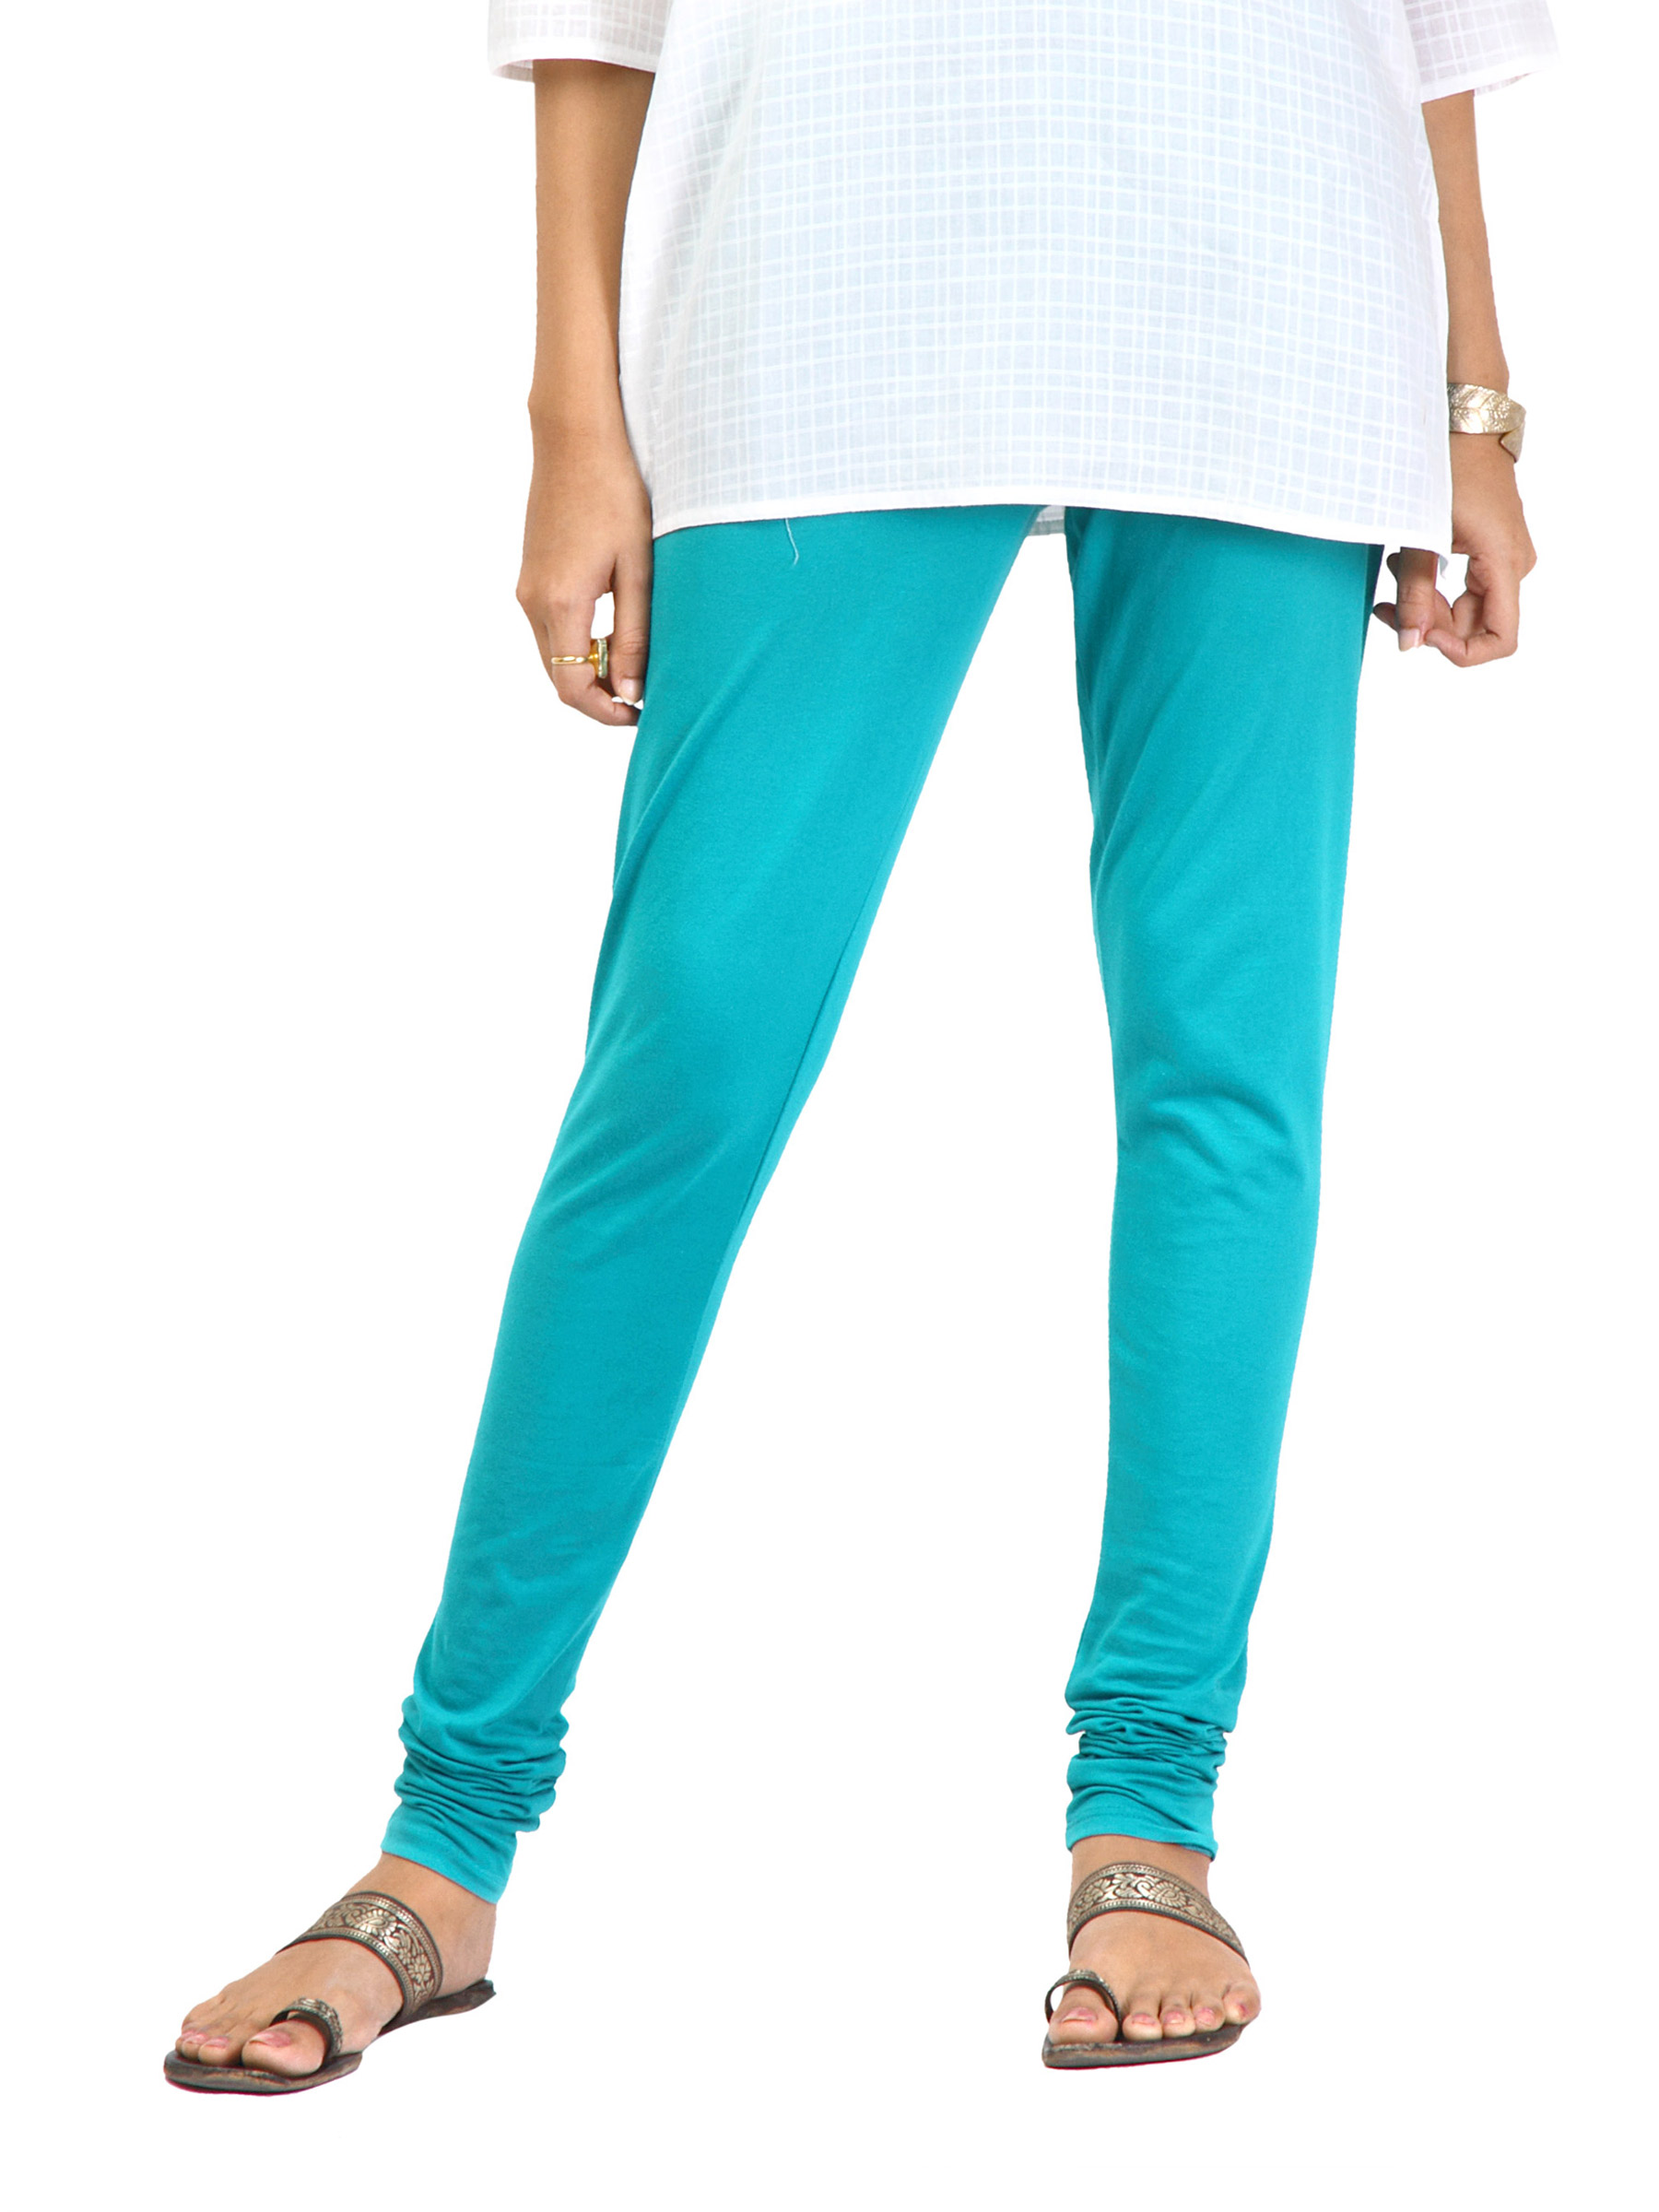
Aurelia Women Solid Blue Leggings
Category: Apparel / Bottomwear / Leggings
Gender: Women
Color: Green
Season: Fall 2011
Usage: Ethnic